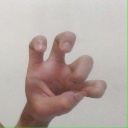
अक्षर: छ